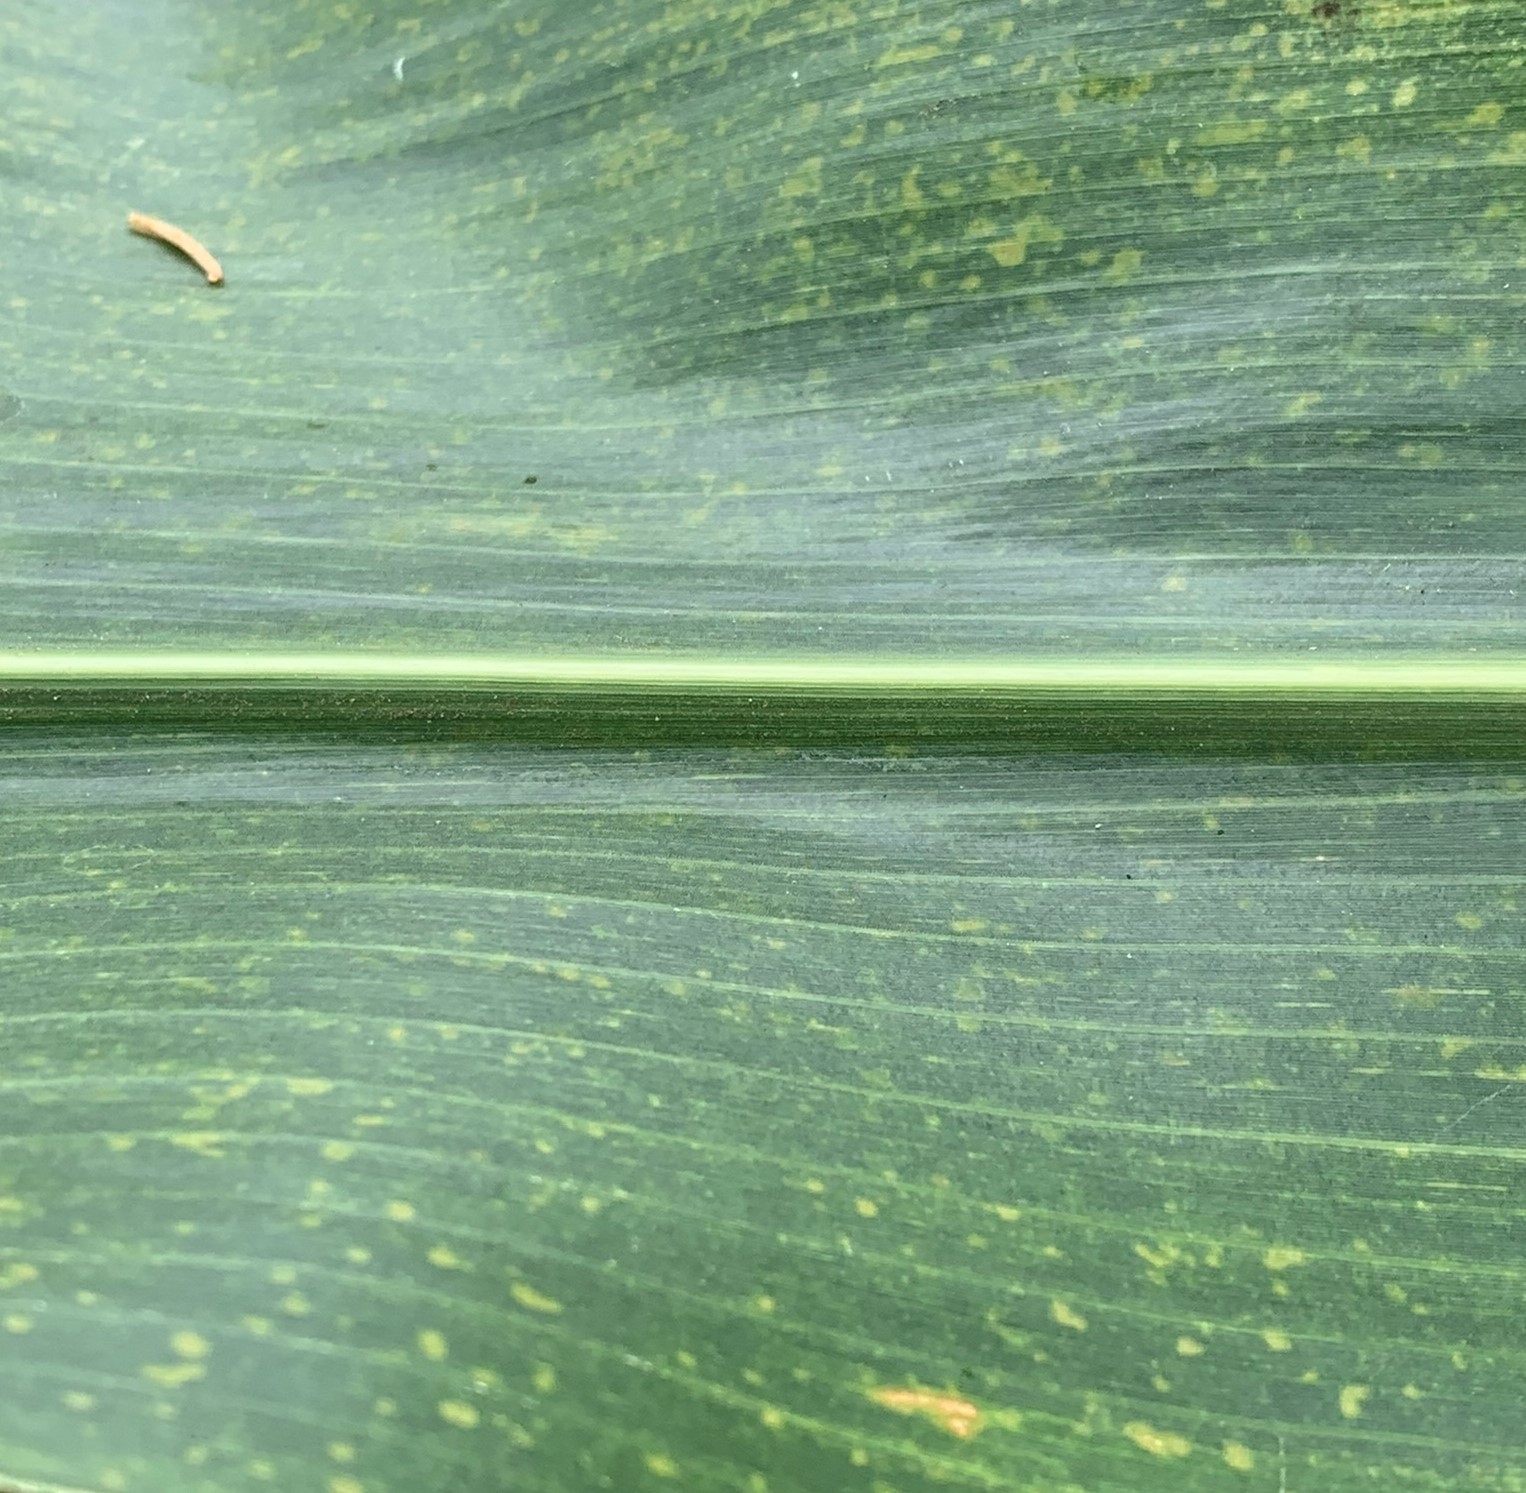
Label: MLN